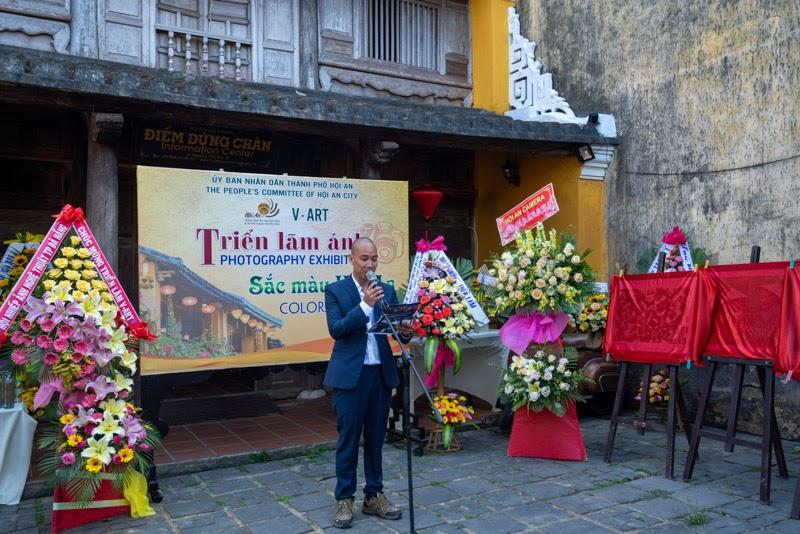
ở trên sân có sự xuất hiện của một người đàn ông cầm micro